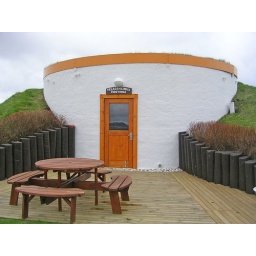
The old water tank was converted into a club house in 1970 by ex-residents and their families.